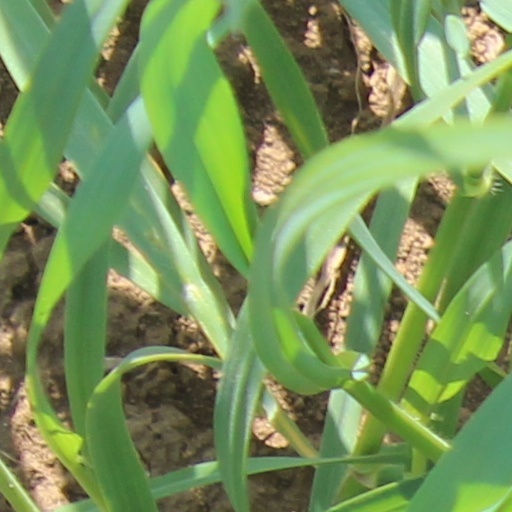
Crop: wheat